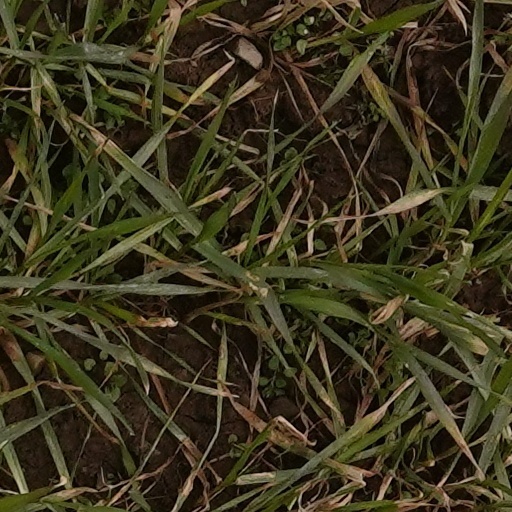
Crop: wheat